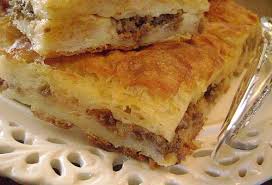
Yemek: borek